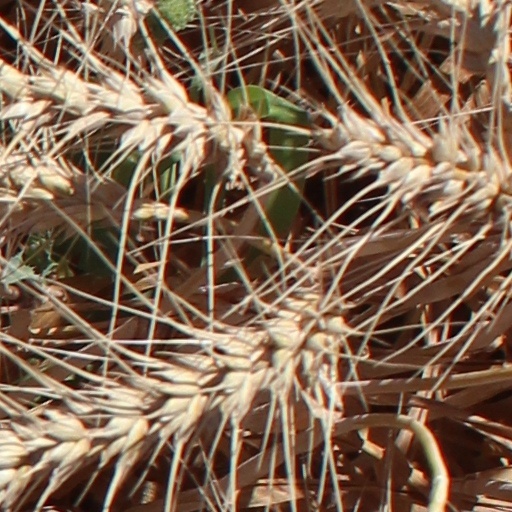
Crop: wheat